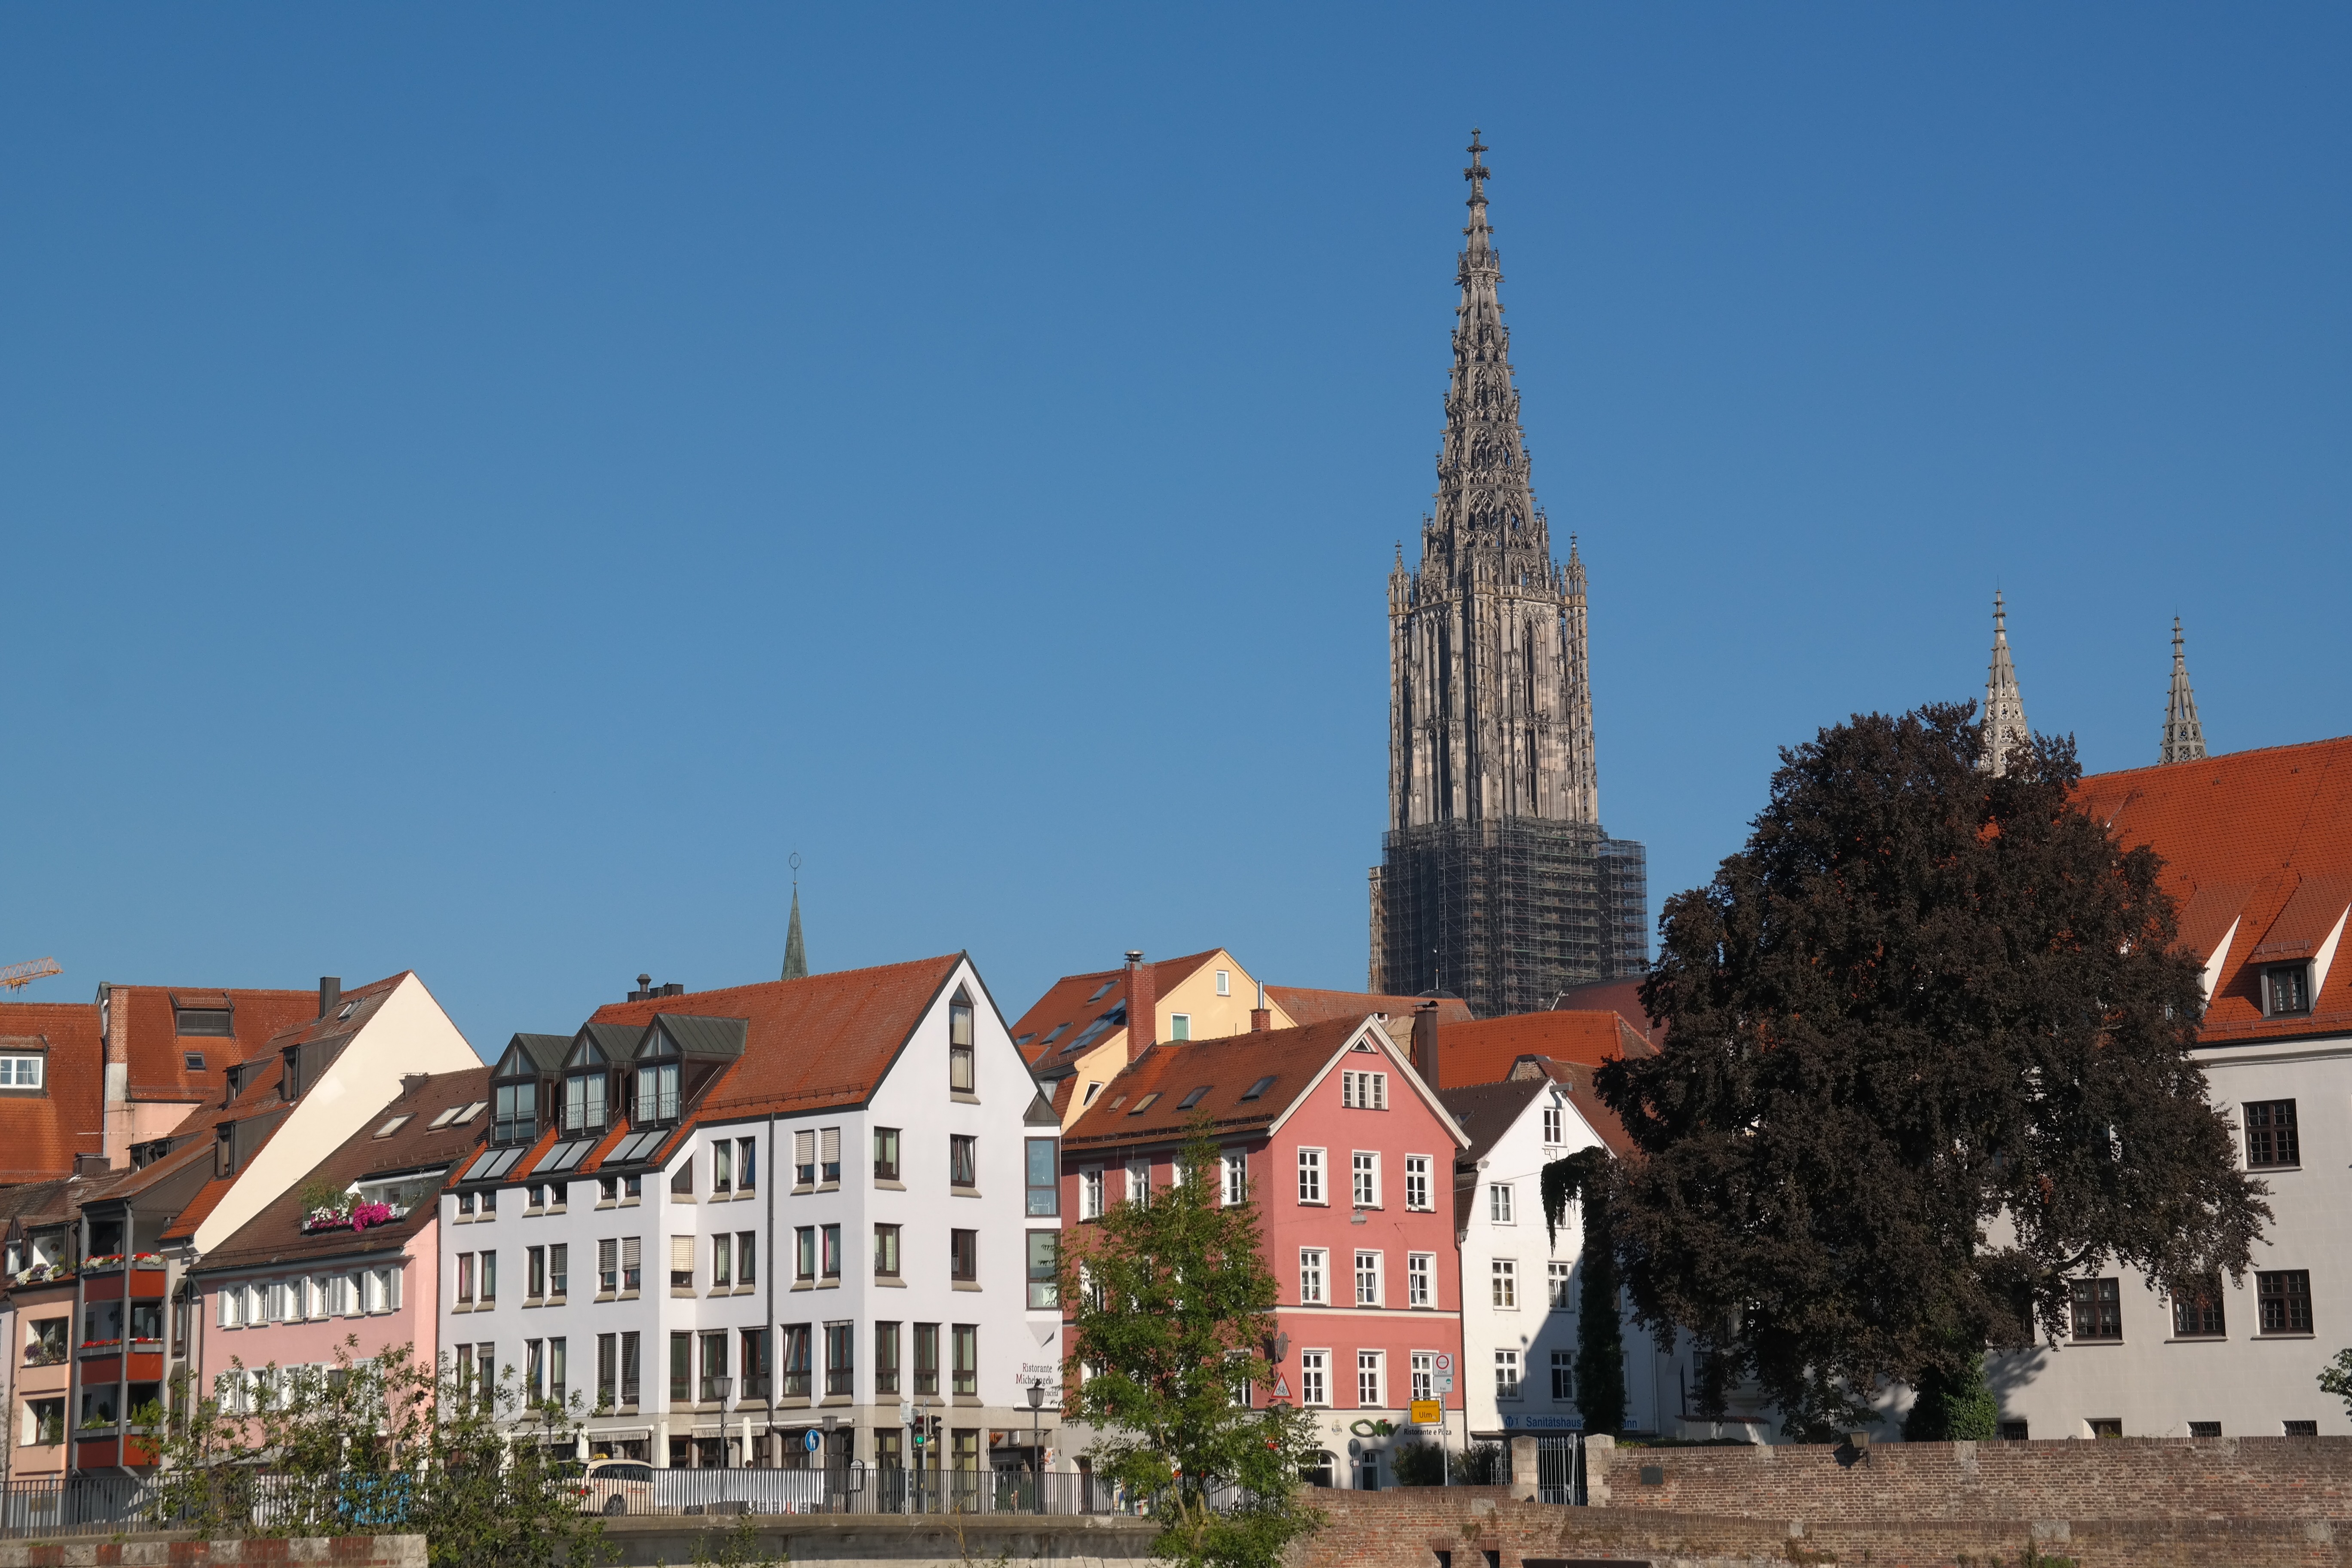
architecture, town, building, city, cityscape, downtown, tower, plaza, landmark, church, cathedral, place of worship, city view, spire, homes, ulm, ulm cathedral